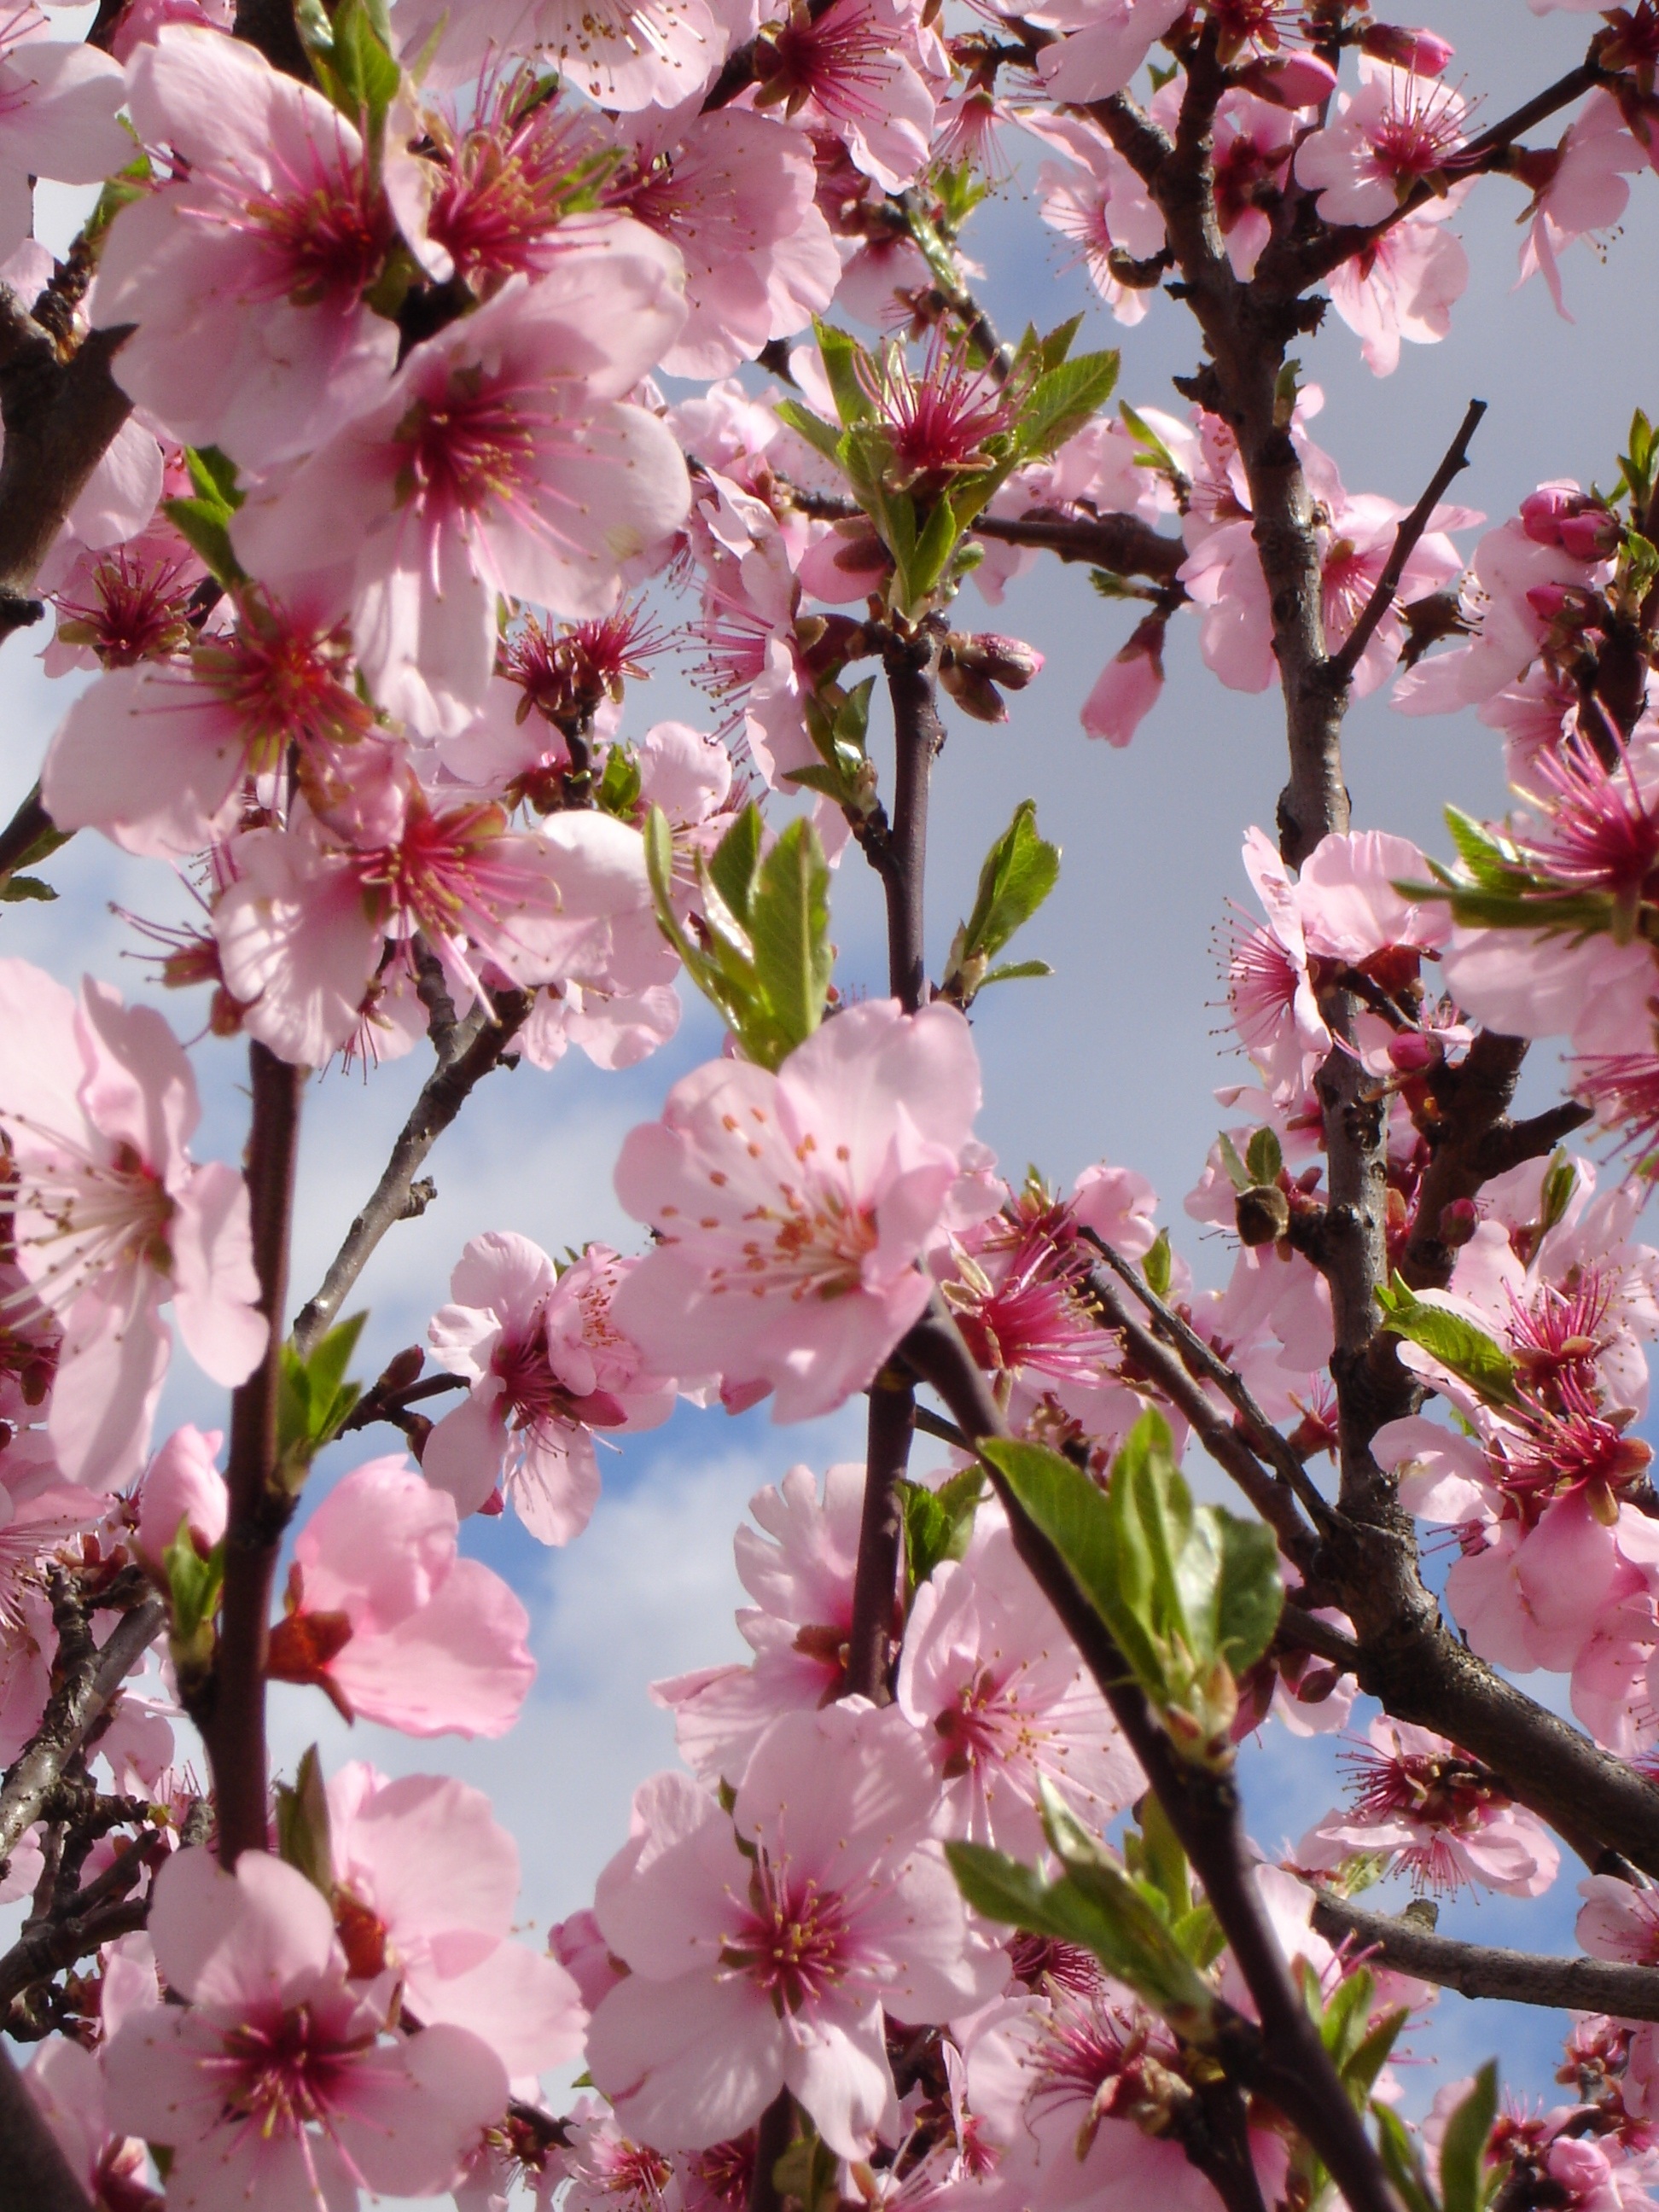
branch, blossom, plant, flower, petal, food, spring, produce, pink, season, cherry blossom, almond, cherry, flowering plant, rose family, land plant